Antonio Cicognara

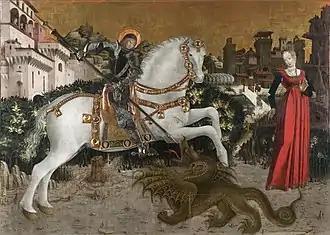
"Saint George and the Princess"

Little more is known of him than that he was born in Cremona and died in Ferrara. He is known for religious works.